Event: Nepal Earthquake
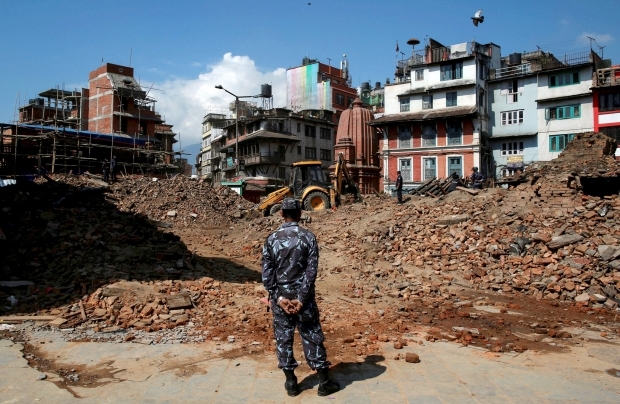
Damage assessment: damage